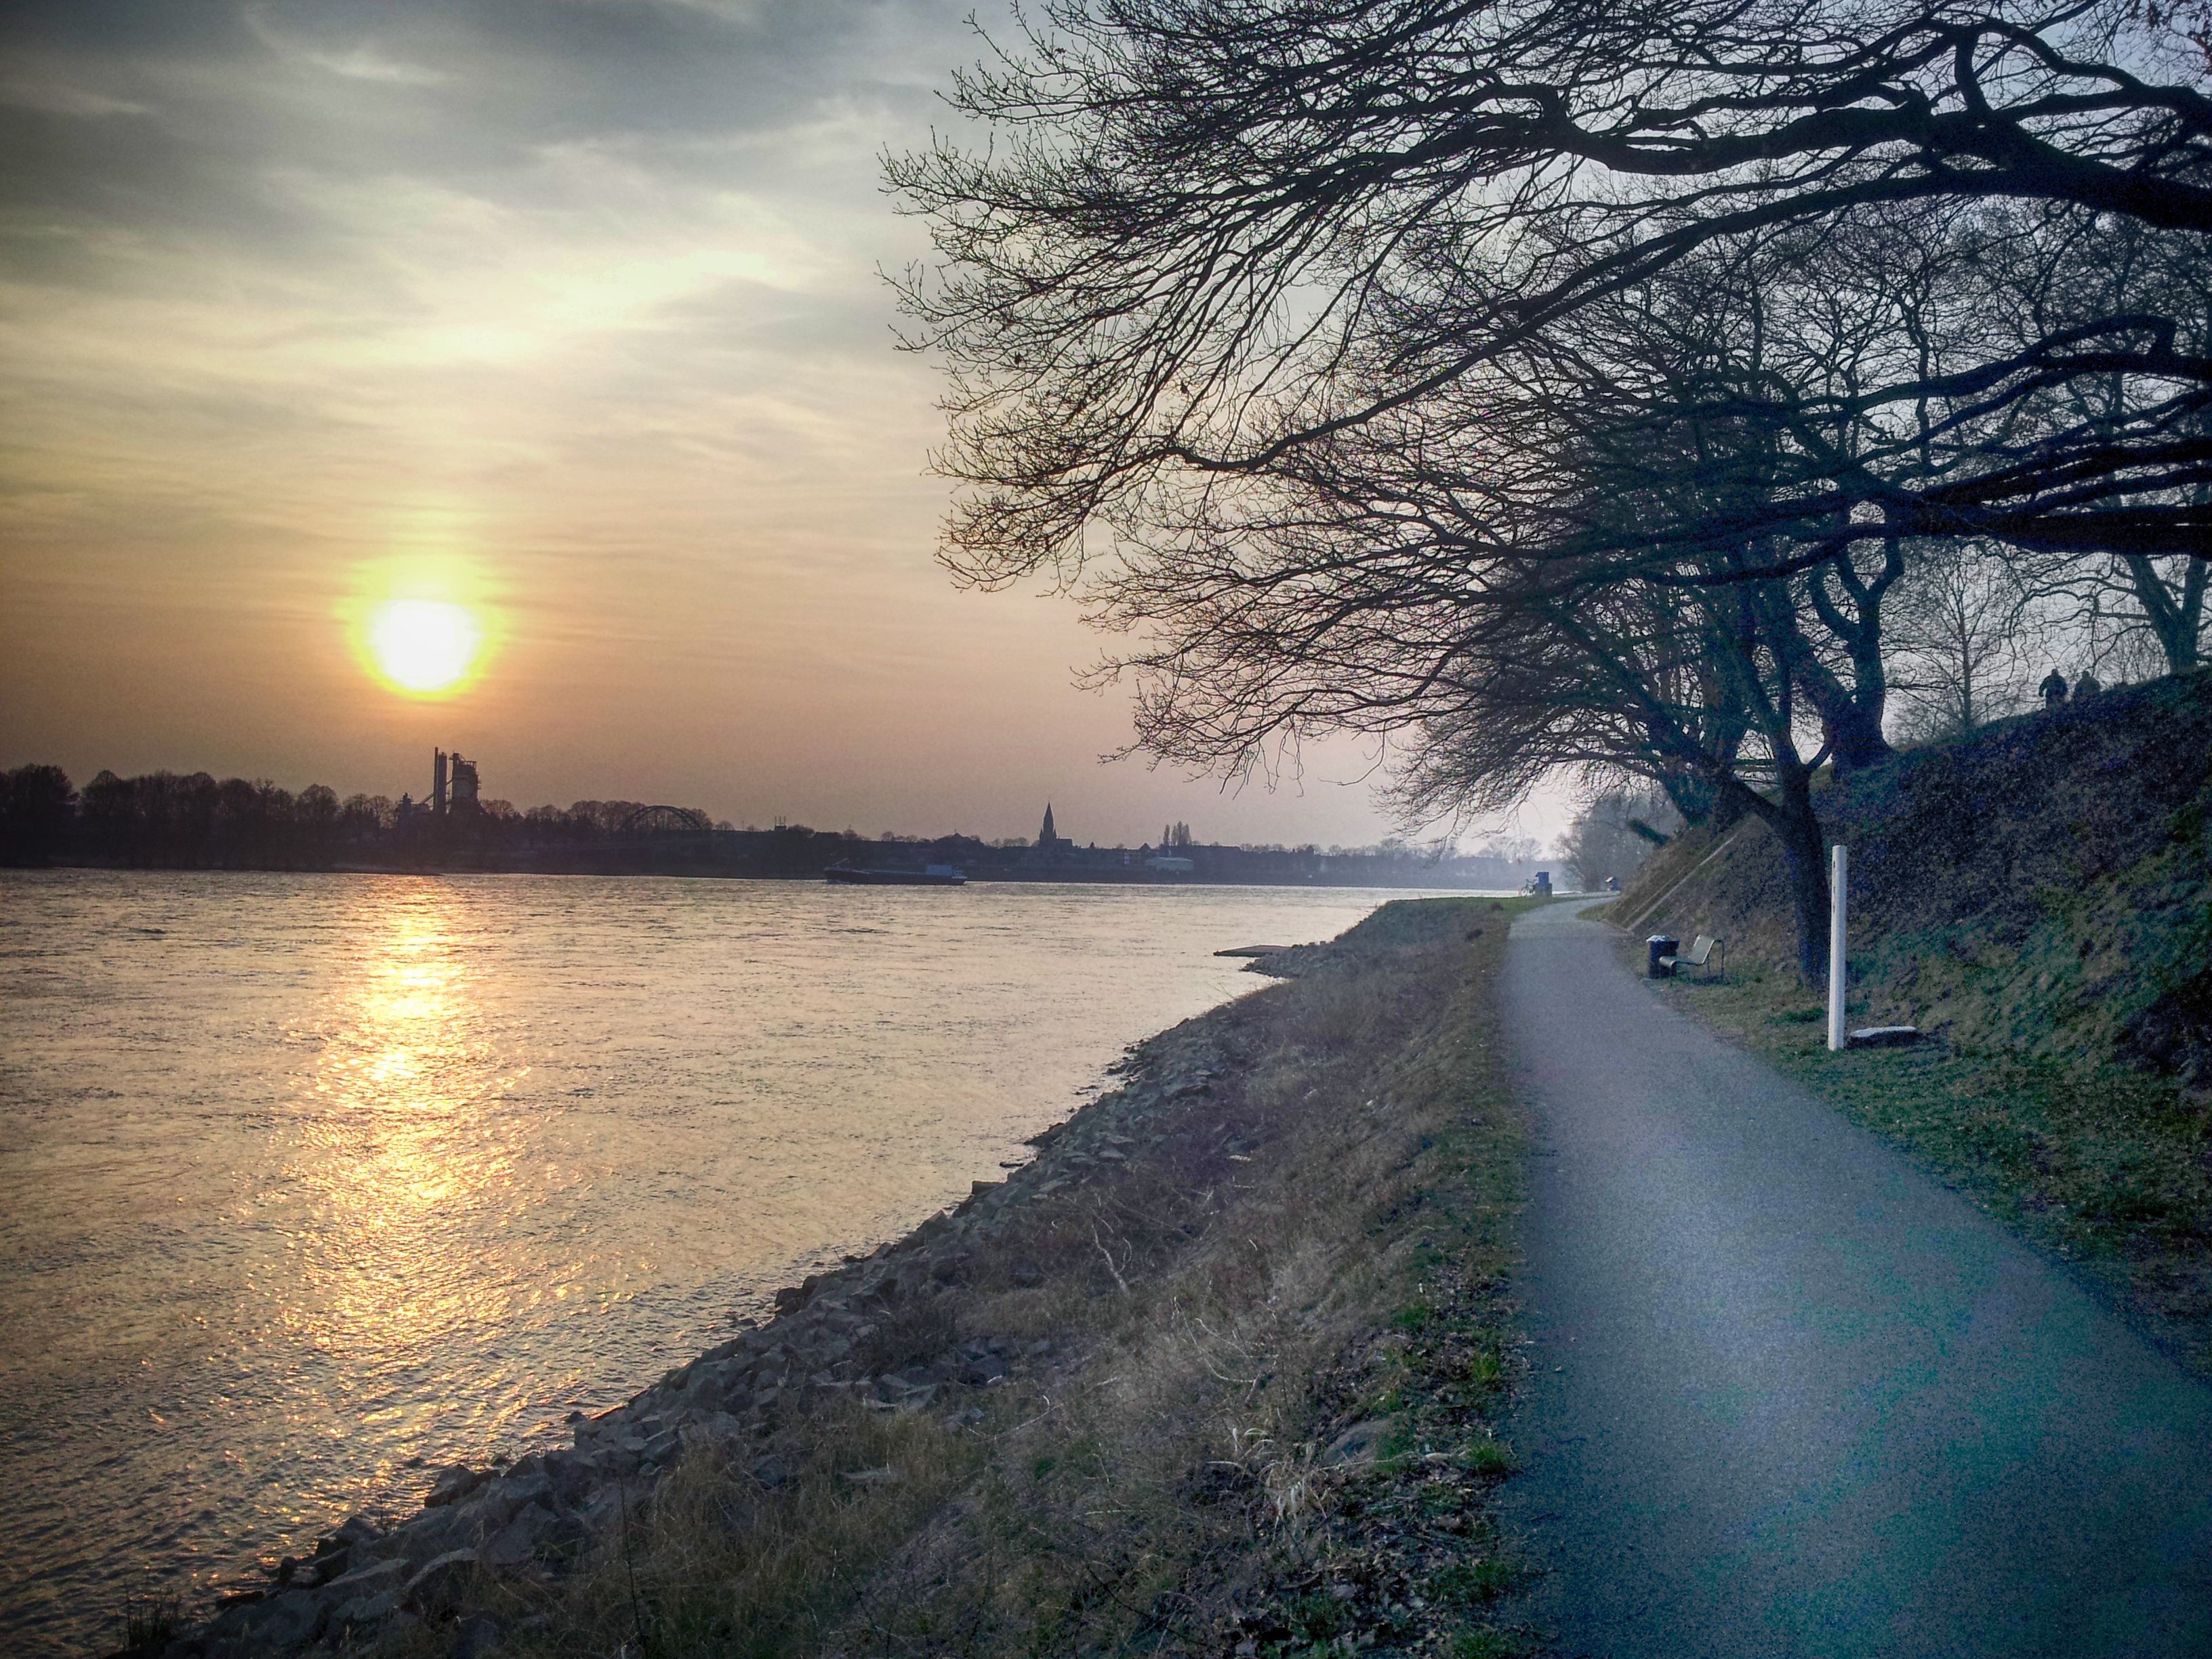
landscape, sea, tree, water, nature, horizon, cloud, sun, sunrise, sunset, mist, sunlight, morning, shore, lake, dawn, river, dusk, evening, reflection, weather, waterway, body of water, cologne, rhine, atmospheric phenomenon